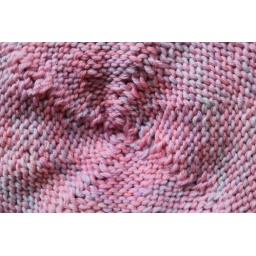
I love the pink yarn, which has subtle blue shadings in it.